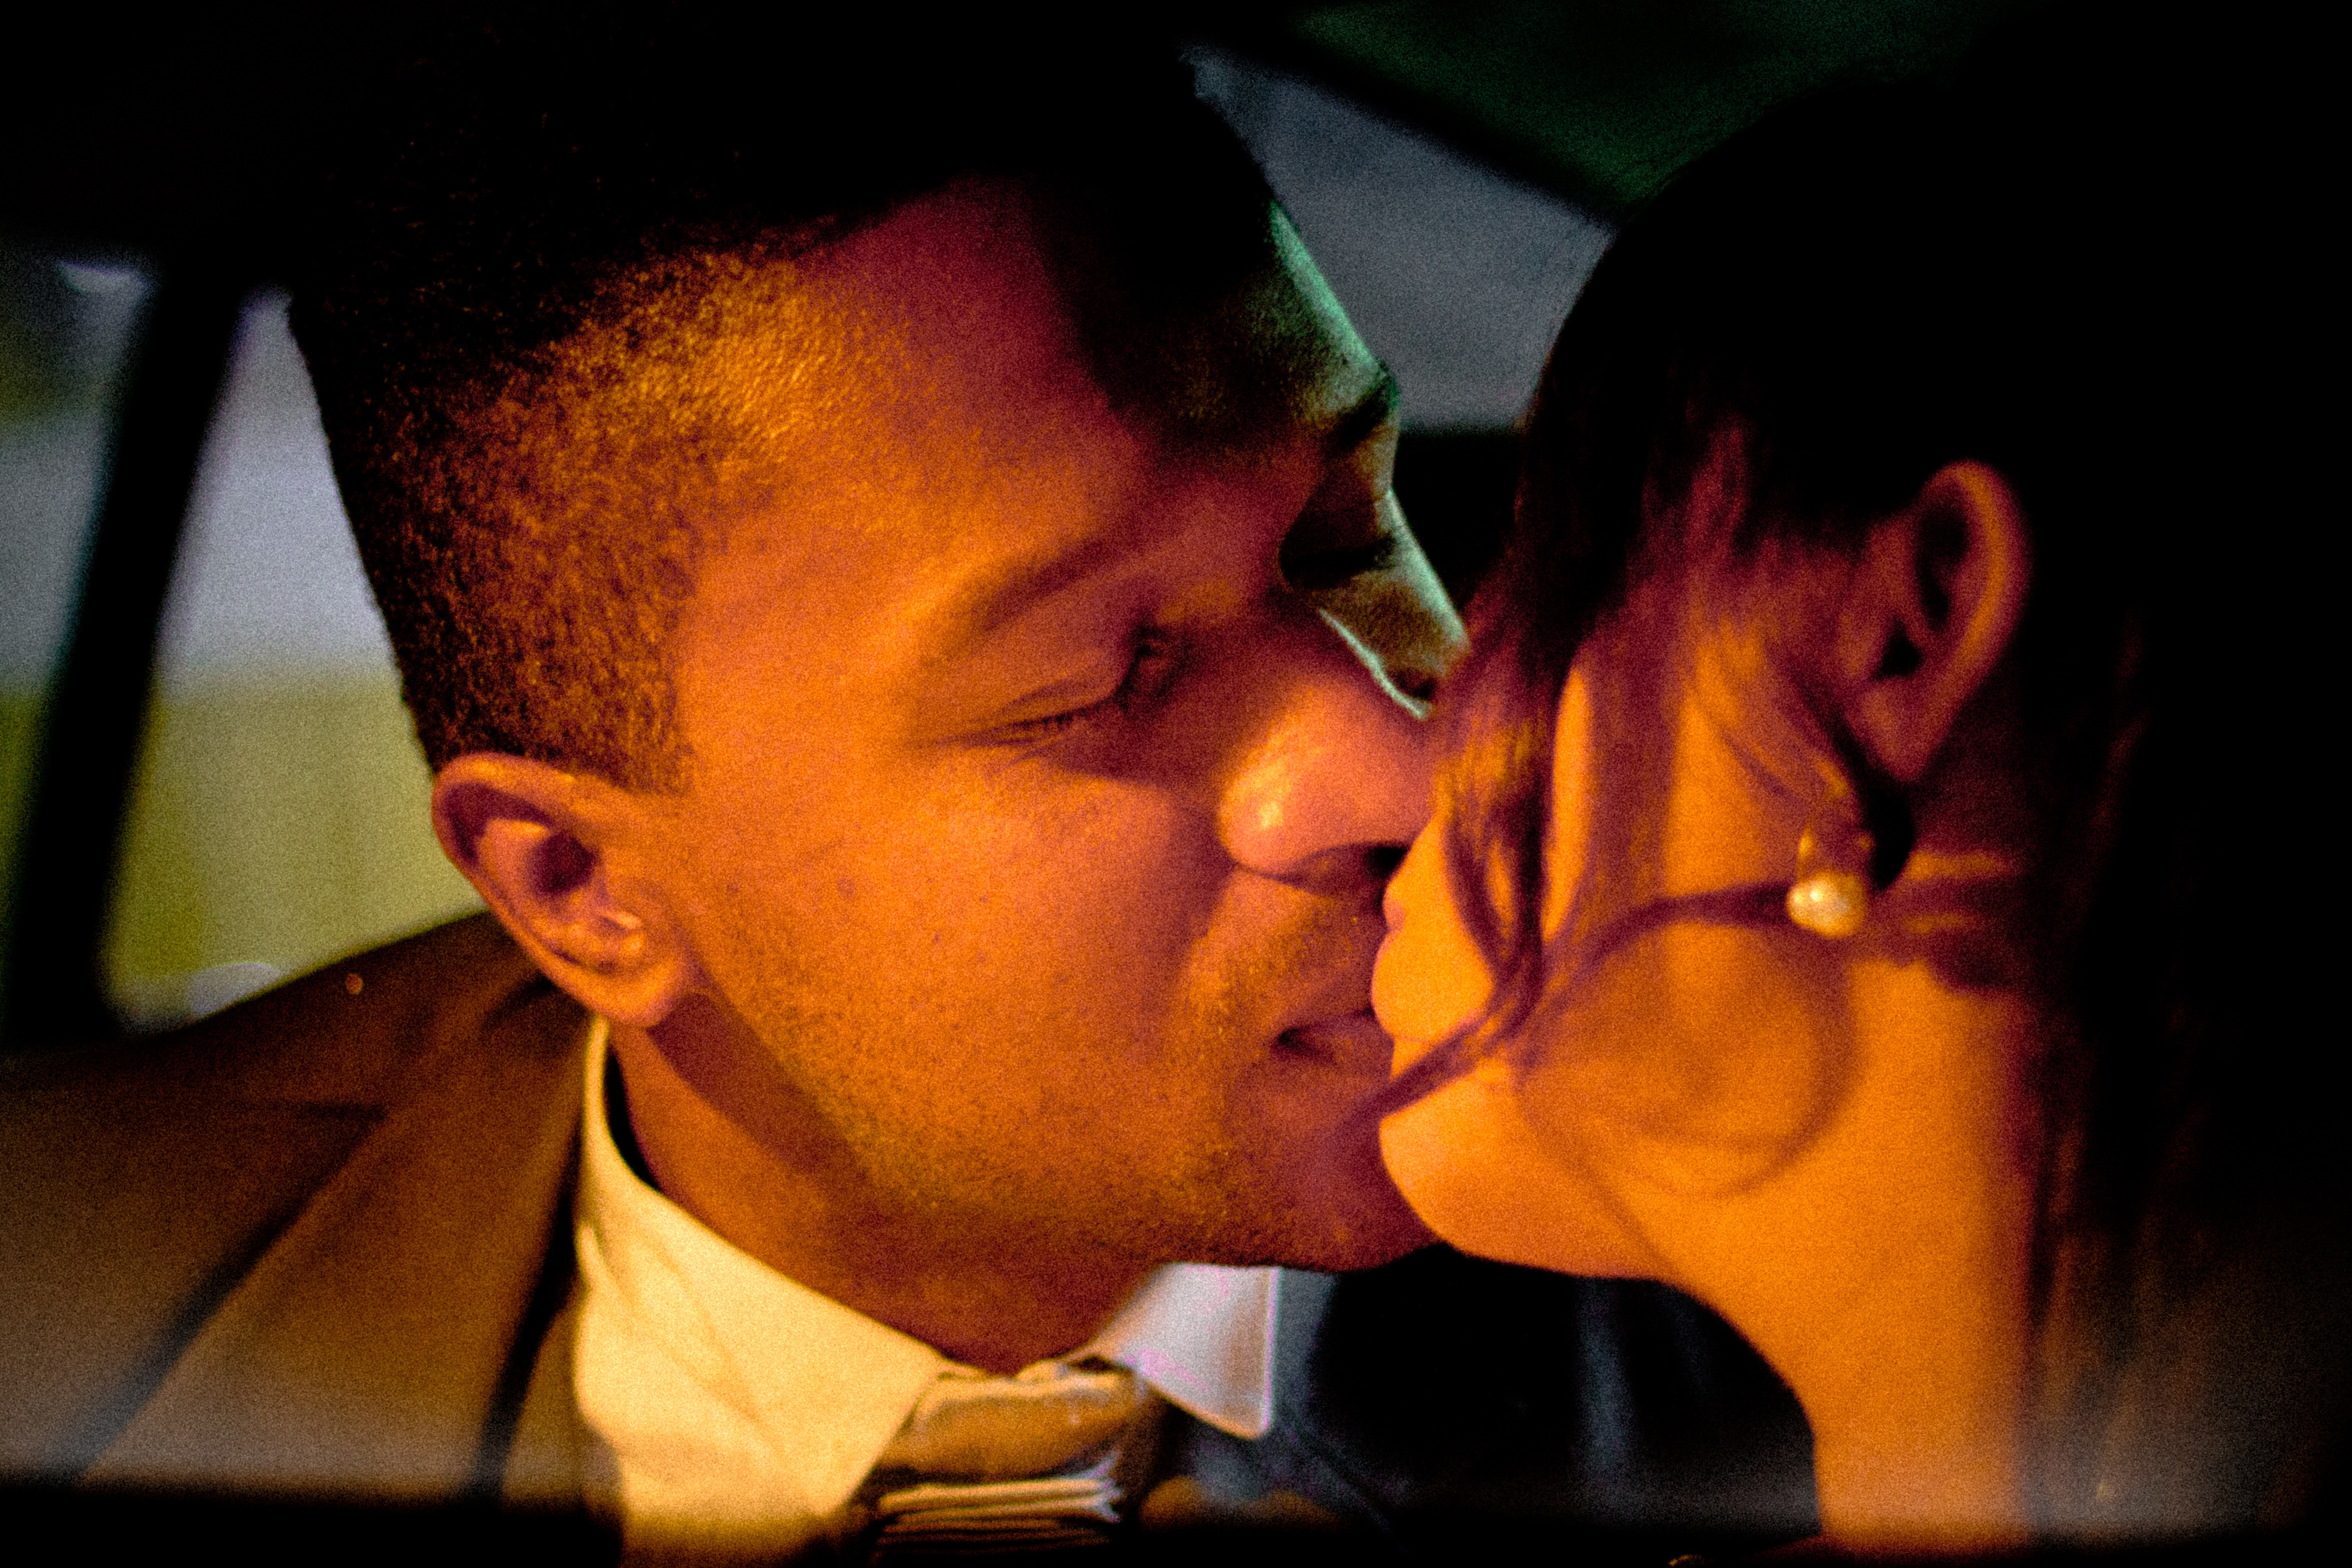
man, person, music, male, love, kiss, romance, child, nose, fun, singing, emotion, interaction, human action